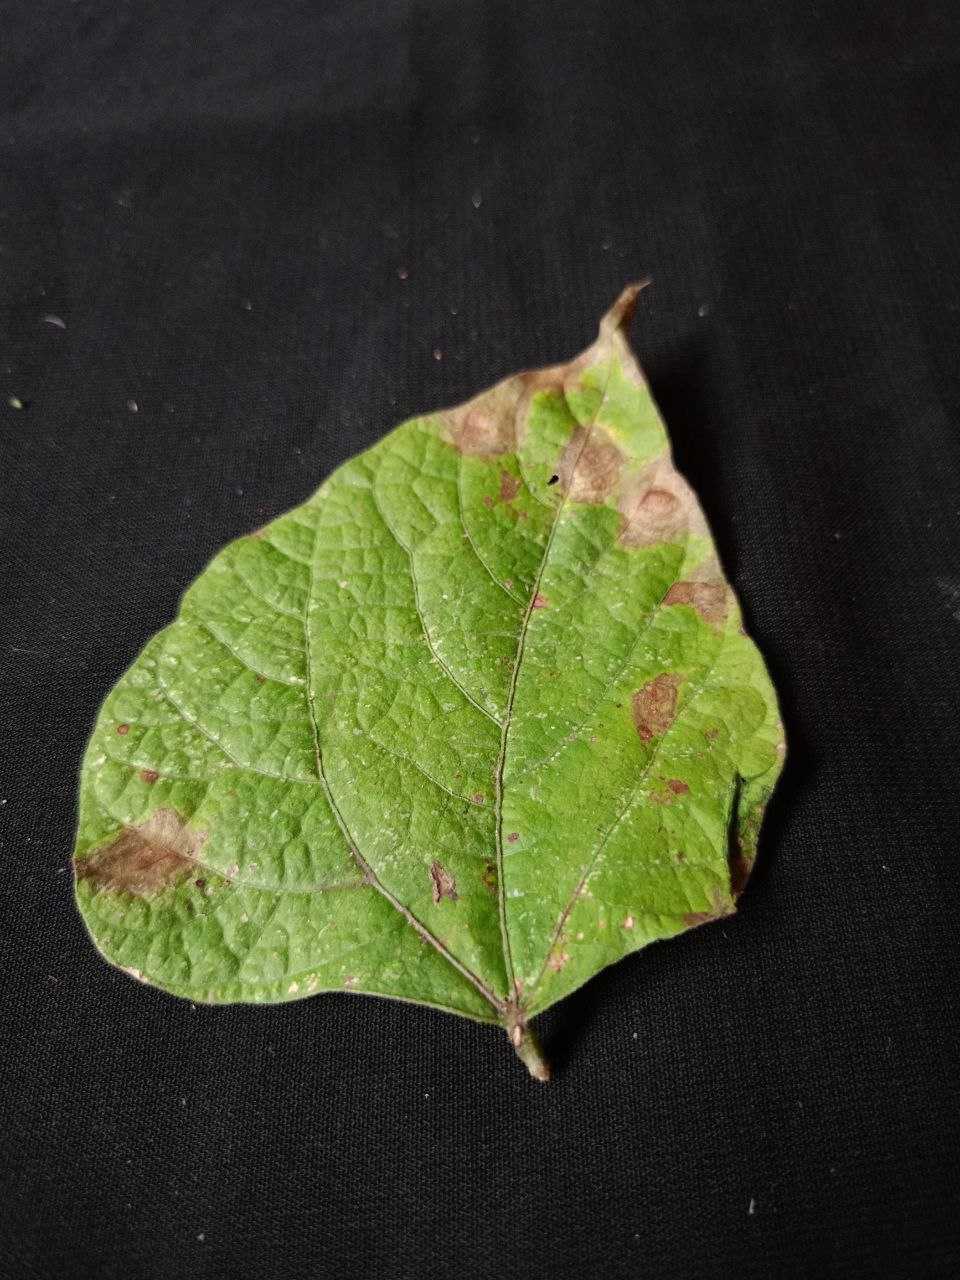
Crop: bean
Leaf condition: Blight